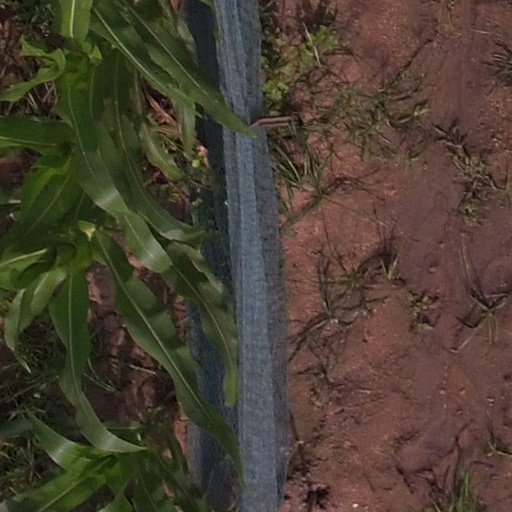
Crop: maize; corn